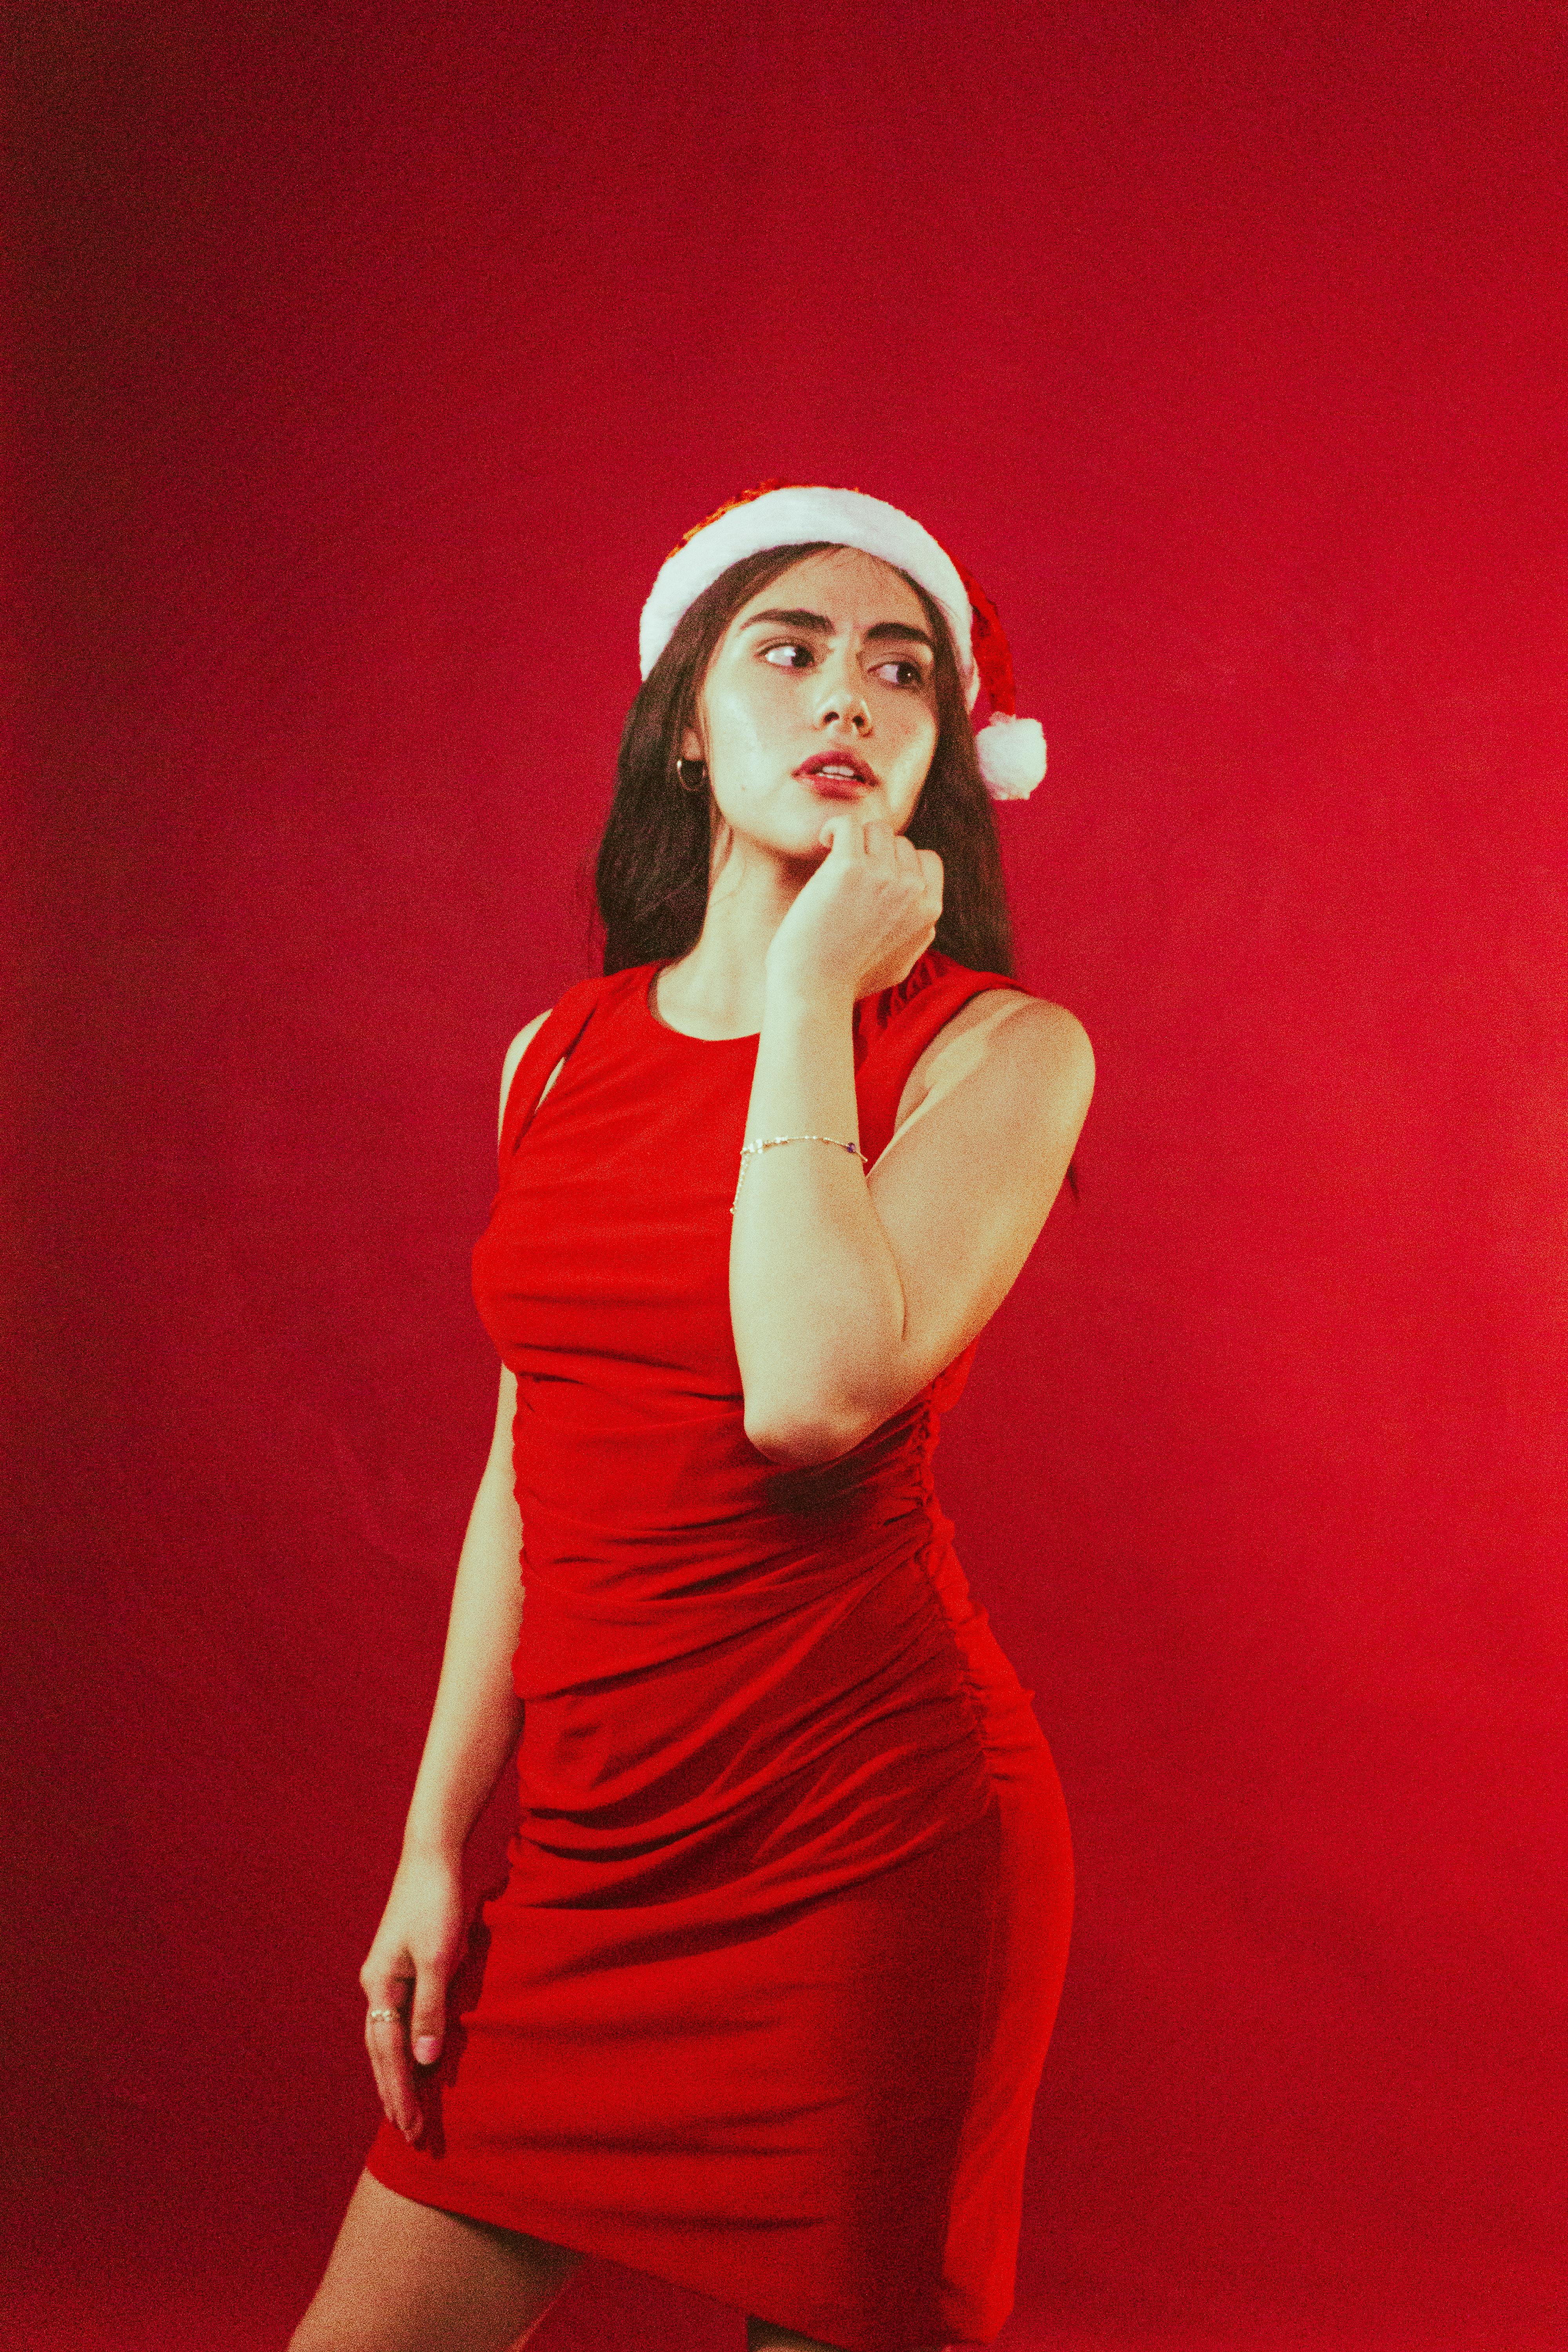
woman, lips, red, fashion, beauty, dress, fashion model, One piece garment, elbow, day dress, waist, knee, model, photo shoot, cocktail dress, fashion design, torso, long hair, abdomen, art model, Sheath dress, makeover, lipstick, flesh, retro style, costume hat